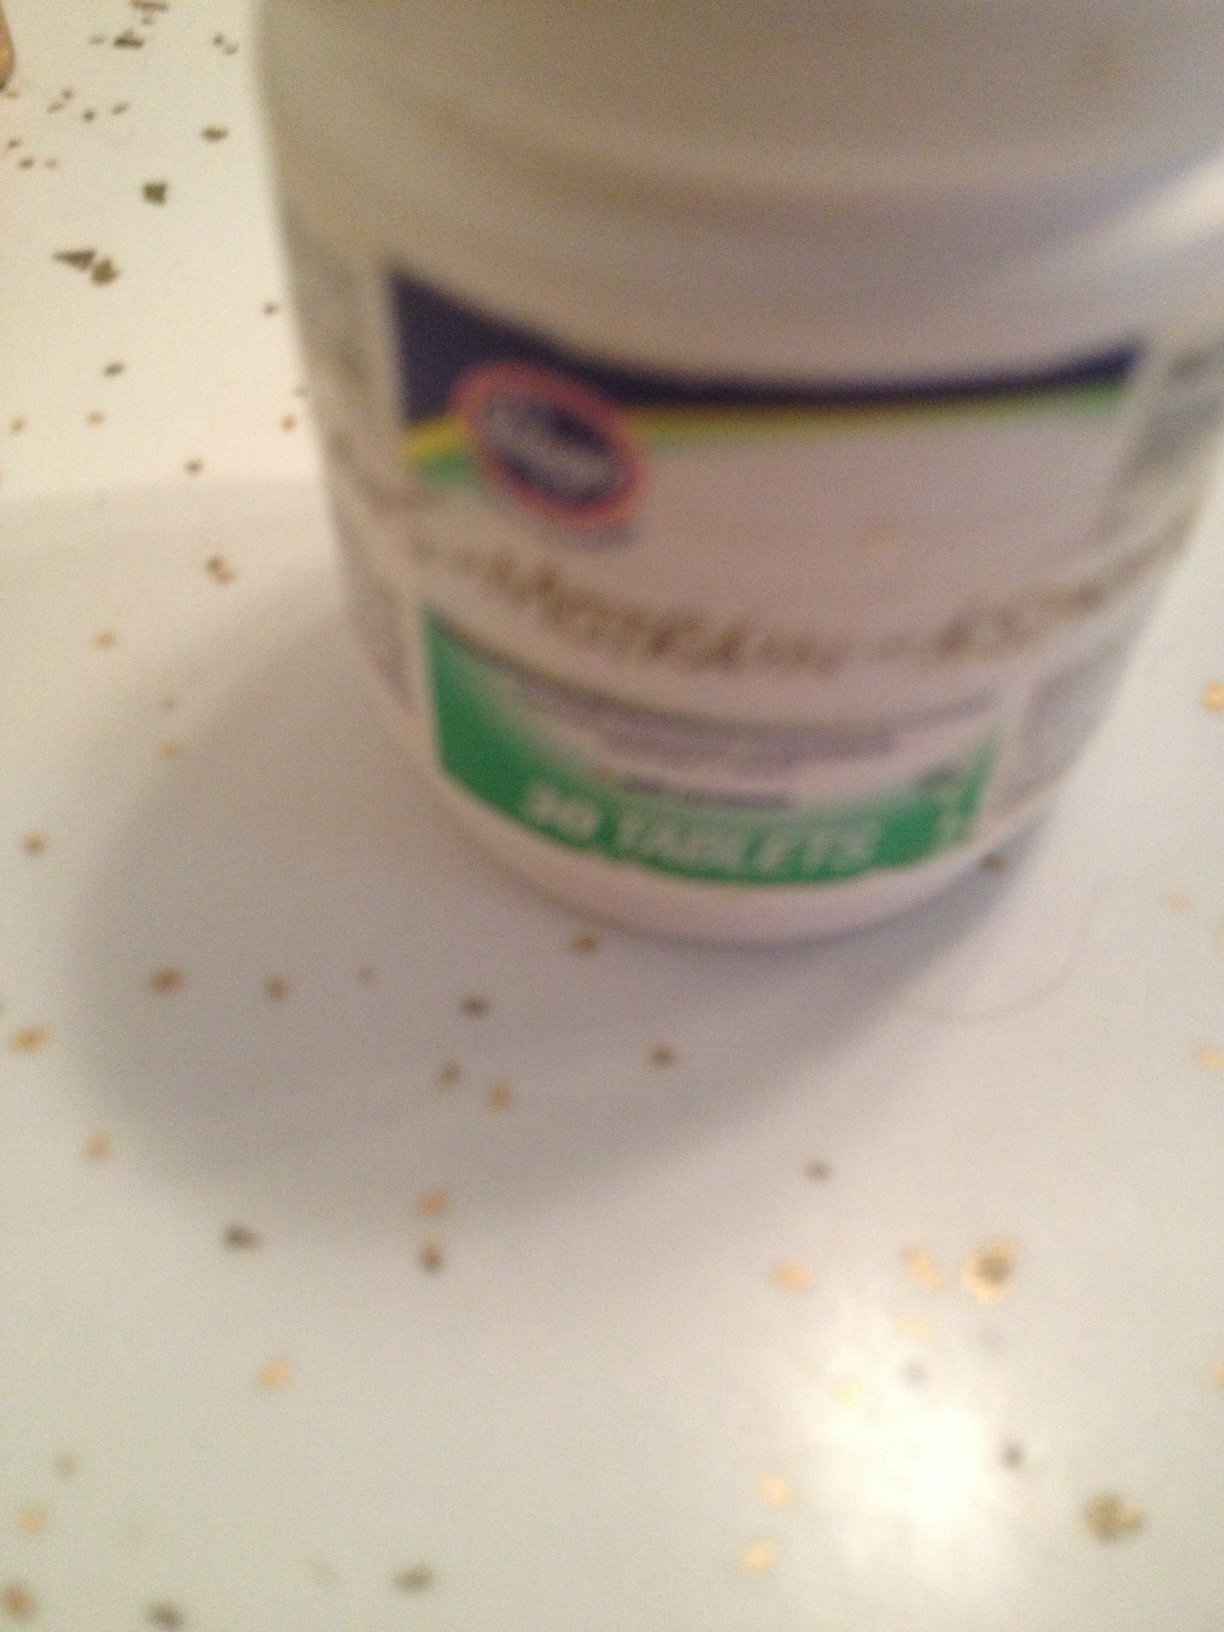Question: Yes. I need to determine what the label on this bottle is. Thank you.
Answer: unanswerable